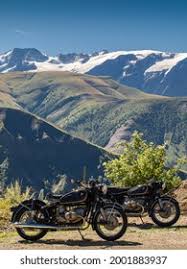
Vehicle type: Motorcycles